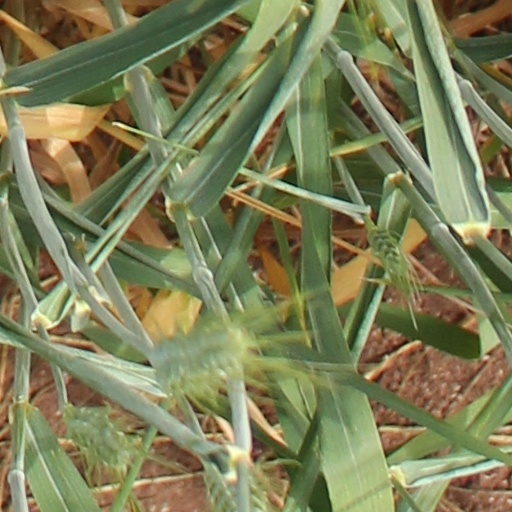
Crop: wheat